Private fair use (Poland)

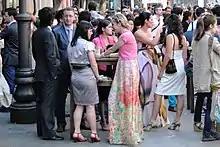
In the case of events such as weddings, it is difficult to determine whether the use falls within the limits of private fair use

Private fair use applies to natural persons, regardless of their legal competence. It does not apply to juridical persons or unincorporated entities. This is because only natural persons create personal relationships. The Supreme Court of Poland has ruled that "the use of a reproduced work by an enterprise for the purposes of that enterprise" is by definition not within the scope of private fair use.